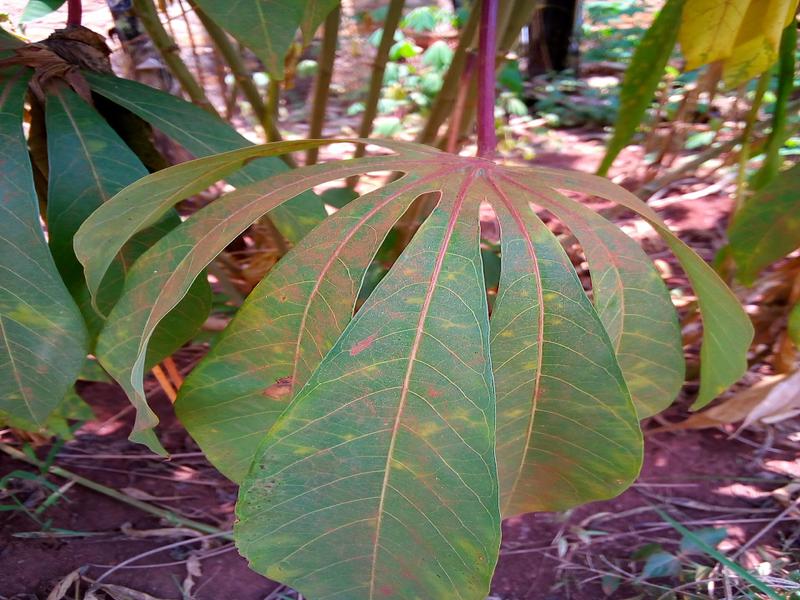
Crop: cassava
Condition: brown_streak_disease